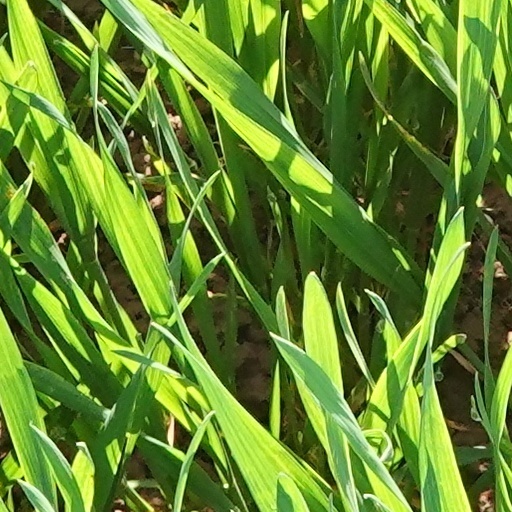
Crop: wheat